Chemistry education

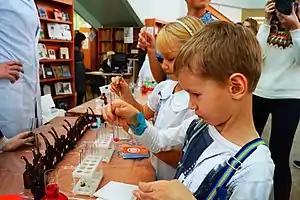
Children mix chemicals in test tubes as part of a hands-on chemistry education program in Samara, Russia.

Chemistry education (or chemical education) is the study of teaching and learning chemistry. It is one subset of STEM education or discipline-based education research (DBER). Topics in chemistry education include understanding how students learn chemistry and determining the most efficient methods to teach chemistry. There is a constant need to improve chemistry curricula and learning outcomes based on findings of chemistry education research (CER). Chemistry education can be improved by changing teaching methods and providing appropriate training to chemistry instructors, within many modes, including classroom lectures, demonstrations, and laboratory activities.